Freie Berliner Kunstausstellung

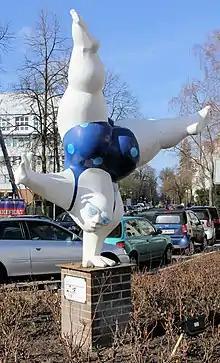
Sculpture of the long-time chairman of the "FBK" Ernst Leonhardt

The Freie Berliner Kunstausstellung (FBK), the “Free Berlin Art Exhibition” in Berlin (Germany), was “unique in its structure”. For 24 years, from 1971 to 1995, it was the only non-juried art exhibition of its size in Europe. It opened after the Große Berliner Kunstausstellung, the “Grand Berlin Art Exhibition”, a juried art exhibition, had closed its doors. Supported by the Senate of Berlin, an association, called the "Freie Berliner Kunstausstellung" was registered in 1970 with the goal to organize annual exhibitions. Hans-Joachim Zeidler became chairperson of this association for the first four years, followed by Ernst Leonhardt (Artist). During the association's last four years, Karin Rech took over the leadership.